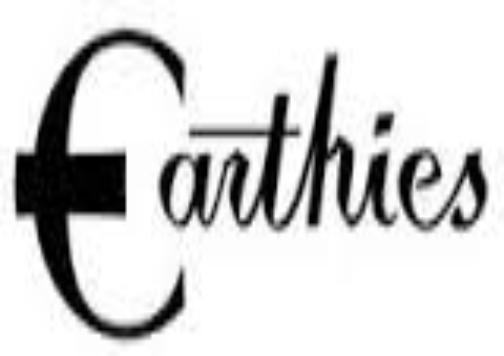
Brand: Earthies
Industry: Clothes